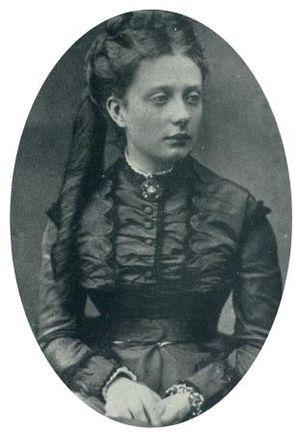
Marie-Antoinette de Bourbon-Siciles, princesse des Deux-Siciles et comtesse de Caserte. Elle est l'épouse du prétendant au trône Alphonse de Bourbon-Siciles.